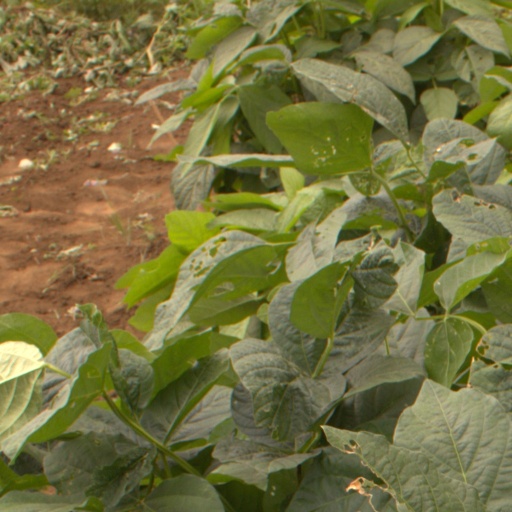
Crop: soybean